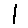
Label: 1